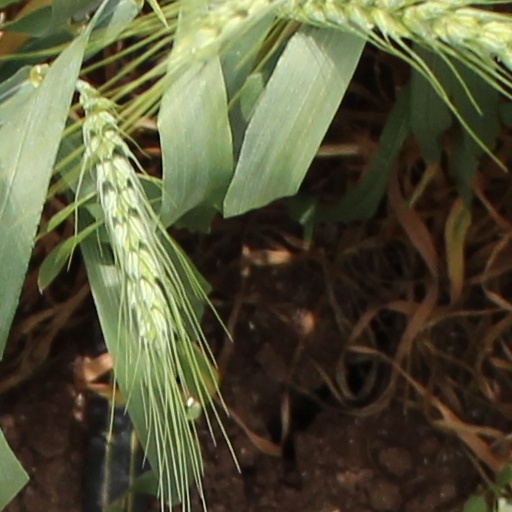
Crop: wheat